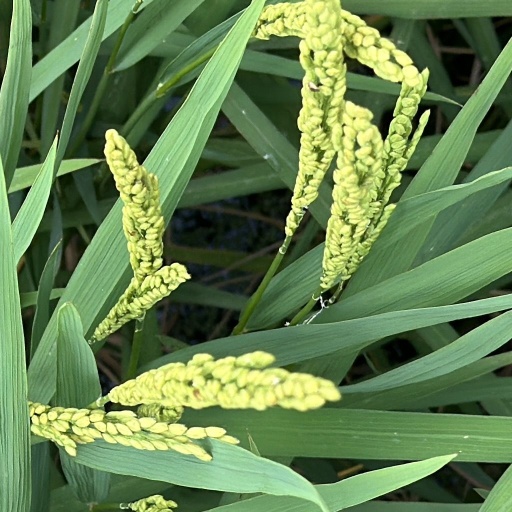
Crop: rice